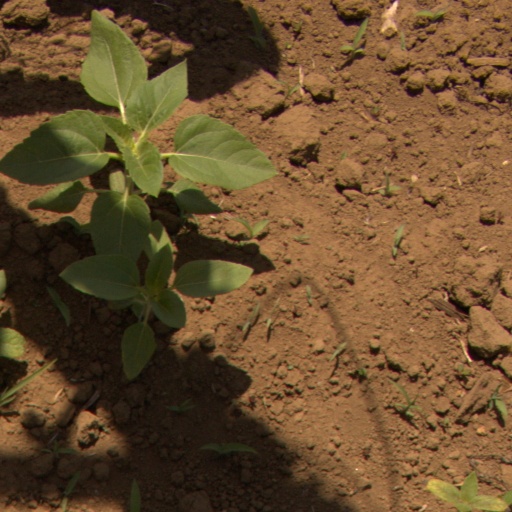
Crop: Jerusalem artichoke